Pa (cuneiform)

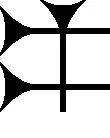
Cuneiform sign for pa.

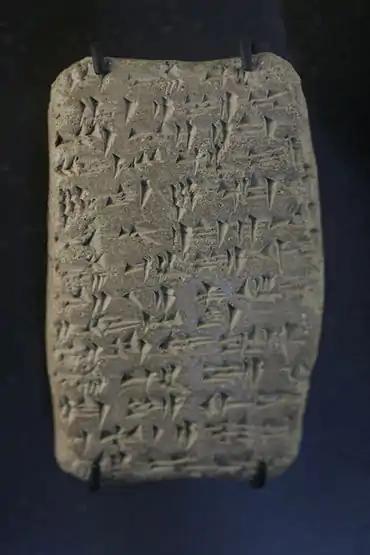
Amarna letter EA 364-(obverse), Ayyab to Pharaoh, ""Justified War"".Usage in Line 8, 4th character; text reads left-to-right.(very high resolution, expandible photo)

The cuneiform pa sign, (as Sumerogram, PA), has many uses in both the 14th century BC Amarna letters and the "Epic of Gilgamesh". It is routinely and commonly used to spell the Akkadian language word "pānu", "face, presence", and with a preposition (ex. ana pānu), "before". In the photo of the obverse of EA 364, it is used to spell Akkadian "eperu", 'dust', (EA 364, lines 7,8: "...and (ù dust (IŠ (Sumerogram)=dust)) and (u)\ dust "-(a-pa-ru). (The two ""and""-s are u-(no. 3), then u-(no. 1)-(u (cuneiform))(the bottom half).)